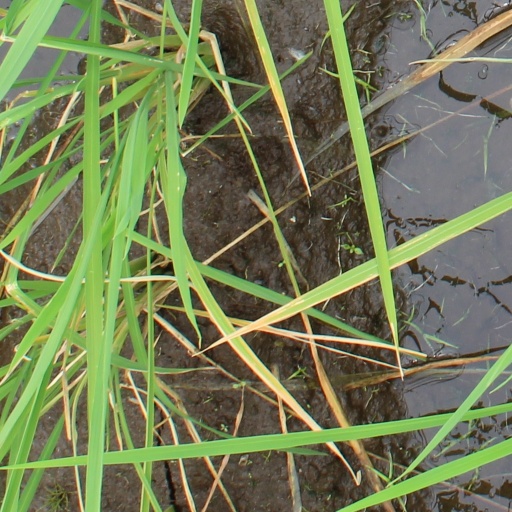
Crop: rice